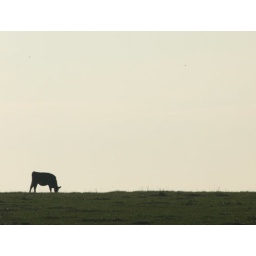
cow in a field silhouette